Claude Deppa

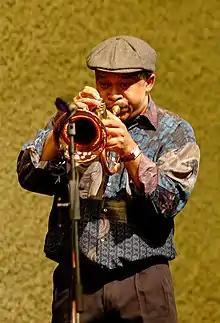
Claude Deppa

Claude Deppa (born 10 May 1958) is a South African jazz trumpeter born in Cape Town, South Africa, probably best known for his work with the Brotherhood of Breath and Carla Bley.